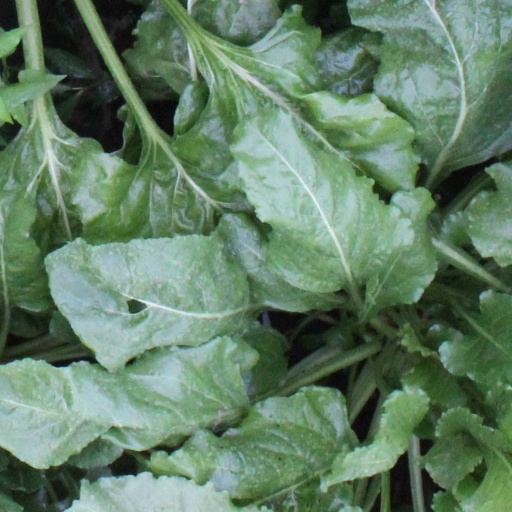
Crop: sugar beet